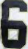
Number: 6